Priory of St. Wigbert

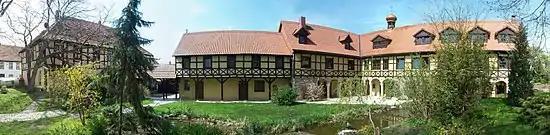
Priory of St. Wigbert

The Priory of St. Wigbert is an ecumenical Benedictine monastery for men, named after Saint Wigbert, belonging to the Lutheran Church of Thuringia. It is located in Werningshausen near Erfurt in Germany. This community includes the Congregatio Canonicorum Sancti Augustini.